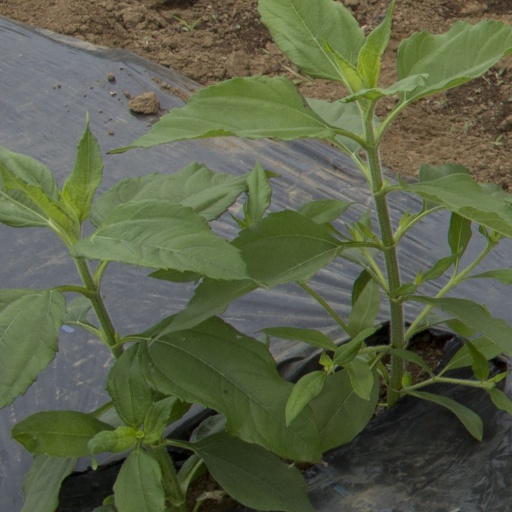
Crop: Jerusalem artichoke